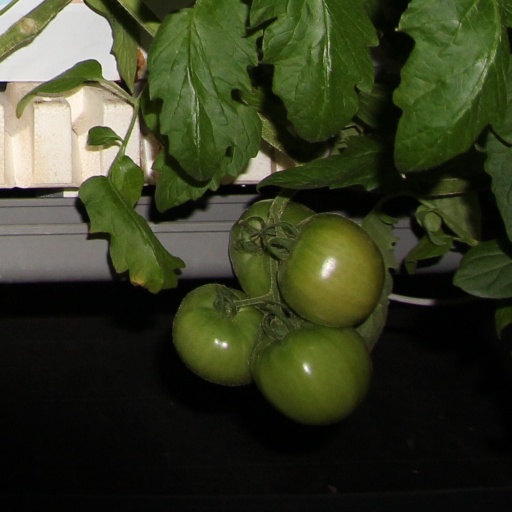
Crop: tomato